Texas Southern University

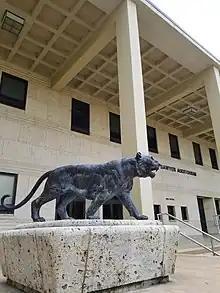
Granville M. Sawyer Auditorium, July 2017

The university has more than 45 buildings on a urban gated campus centrally located in Houston. The campus is two miles southeast of downtown Houston, and five miles east of Uptown Houston. TSU is recognized as a "Tree Campus USA" school for its commitment to preserving and increasing campus trees.